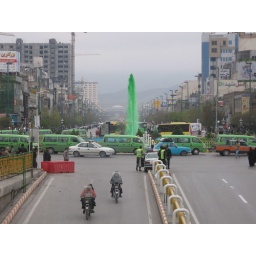
Colouring the water green for Nawroz celebrations in Mashad